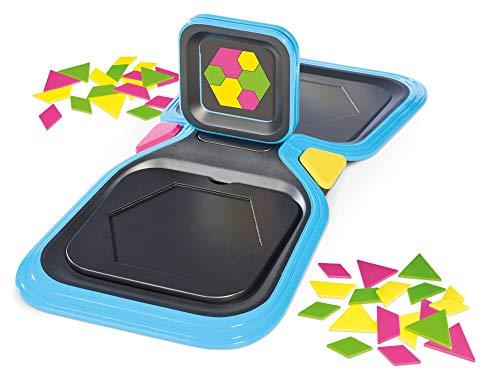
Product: TOMY Puzzle Wars Games for Kids, Multicolor
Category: Toys & Games | Games & Accessories | Board Games
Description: MULTIPLAYER PUZZLE GAME: Designed for 1-2 players, It’s a best option for a game night with family and friends.
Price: $23.11
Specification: ProductDimensions:6.8x2.8x10inches|ItemWeight:1.5pounds|ShippingWeight:1.5pounds(Viewshippingratesandpolicies)|ASIN:B078WYB159|Itemmodelnumber:T72737|Manufacturerrecommendedage:8months-8years|Batteries:2AAAbatteriesrequired.